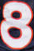
Number: 8